Peter Joseph Krahe

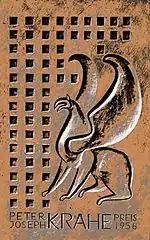
Bronze plaque of the Peter Joseph Krahe Prize

The Peter Joseph Krahe prize is awarded by the city of Braunschweig "in recognition and promotion of architectural work...and to commemorate the architect Peter Joseph Krahe". The award was presented twelve times between 1954 and 2009. It consists of a certificate and a bronze plaque, designed by local artists.